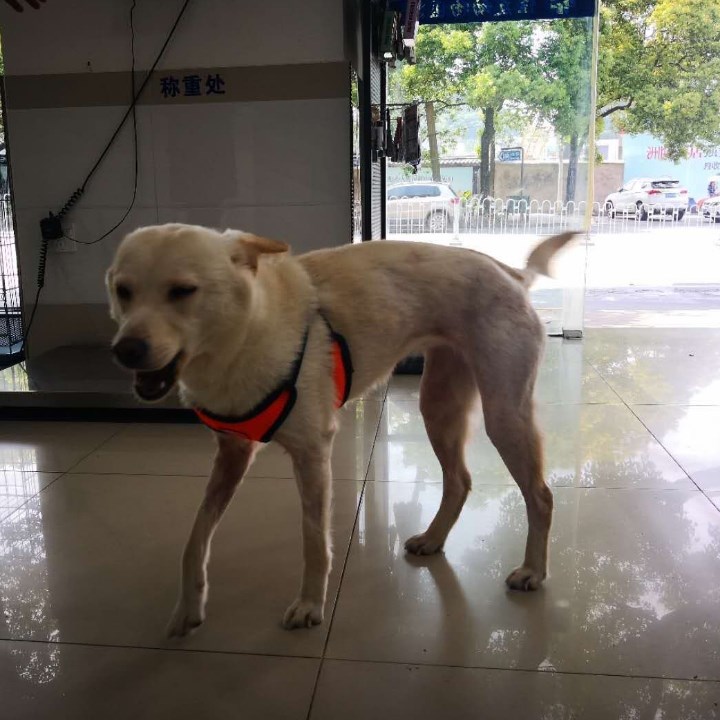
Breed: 561-n000127-miniature_pinscher